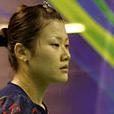
Age: 23